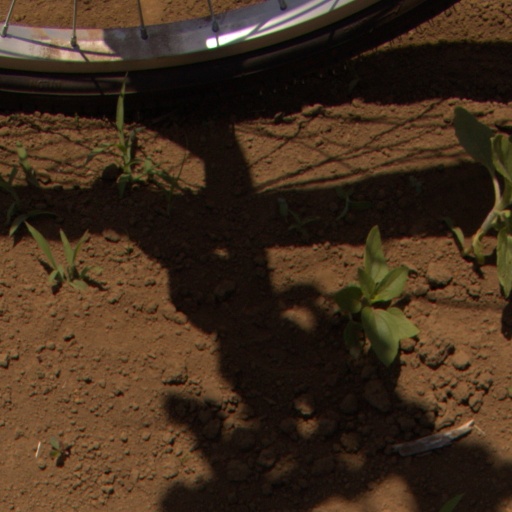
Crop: Jerusalem artichoke